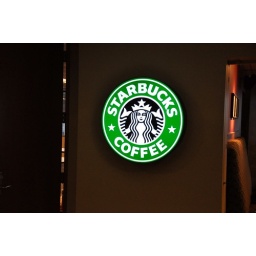
This was taken on the 40th floor cafe in the columbia tower (TCC)